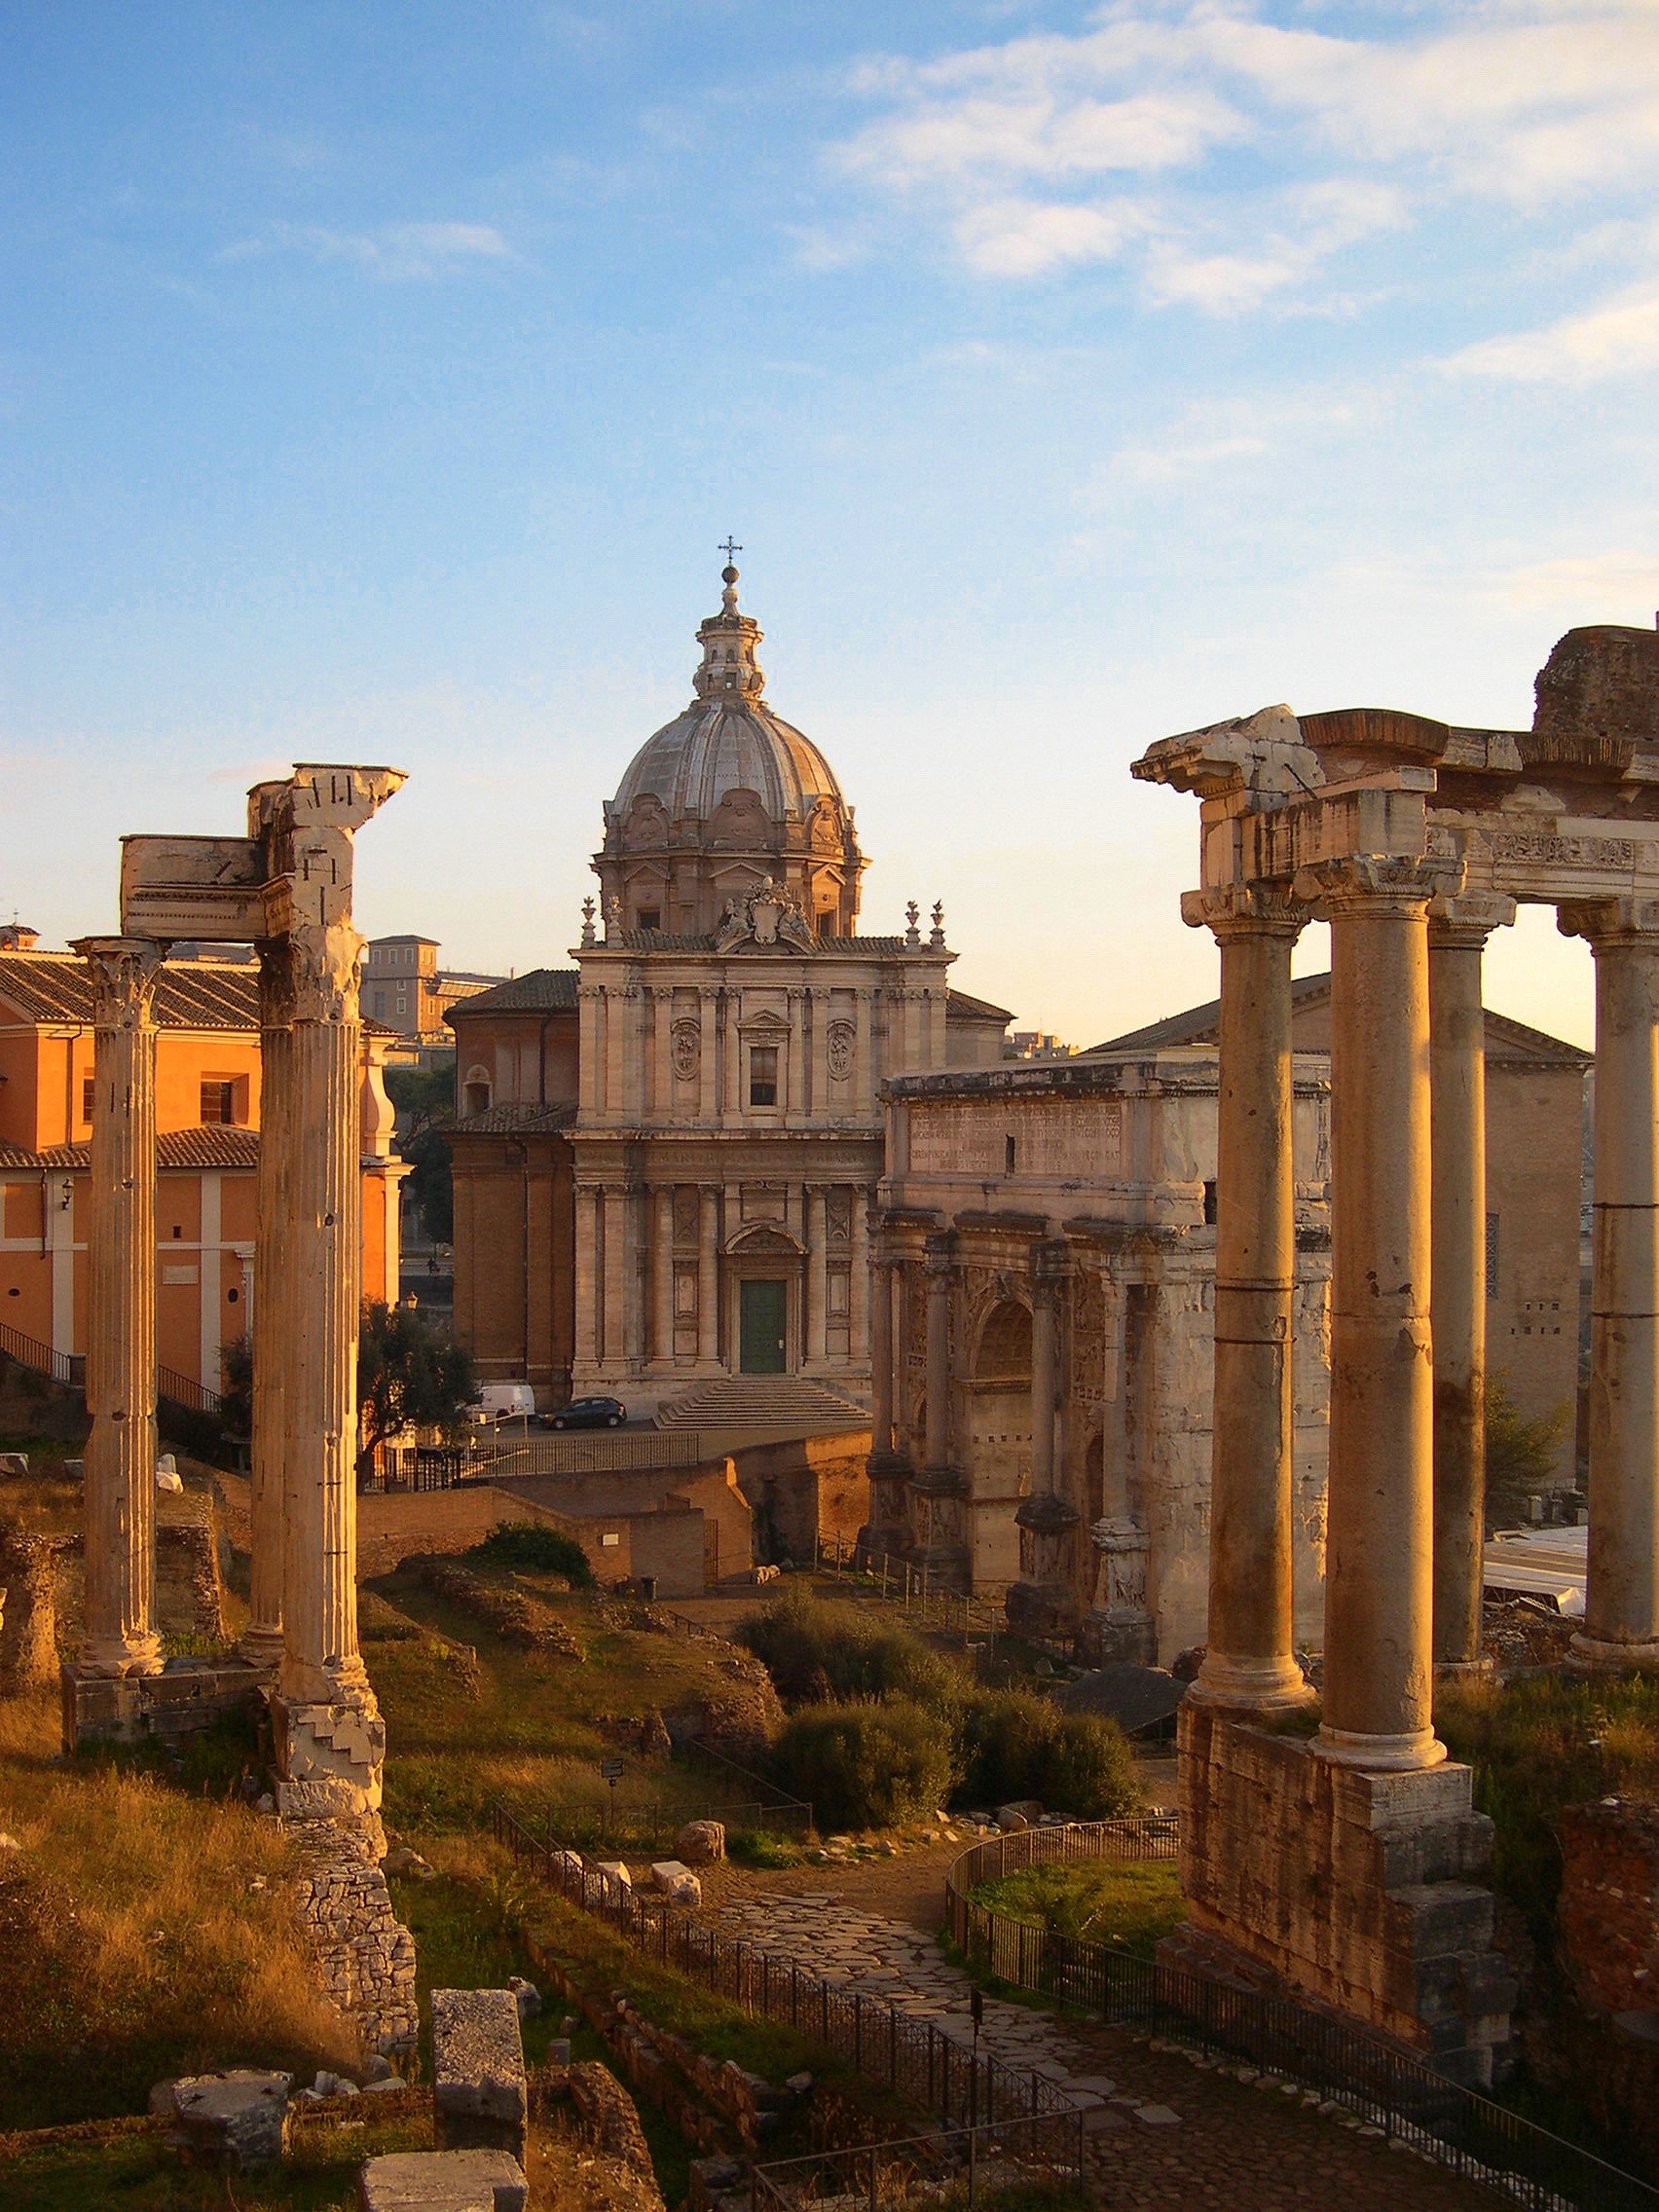
landscape, outdoor, architecture, sky, antique, town, time, building, palace, old, city, stone, monument, cityscape, panorama, travel, europe, arch, column, scenic, ancient, landmark, italy, sightseeing, attraction, historic, ruin, tourism, place of worship, sculpture, empire, rome, temple, ruins, monastery, roman, culture, history, scene, european, famous, heritage, historical, basilica, dome, site, italian, emperor, destination, architectural, forum, antiquity, archaeological, touristic, ancient rome, unesco world heritage site, roman forum, historic site, ancient history, the forum, romanum, julius caesar, history empire, day break, ancient roman architecture